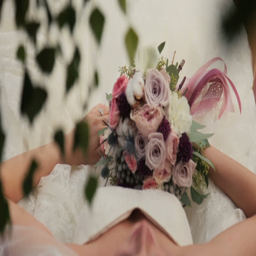
beautiful bride lying in the boat with bouquet in hands